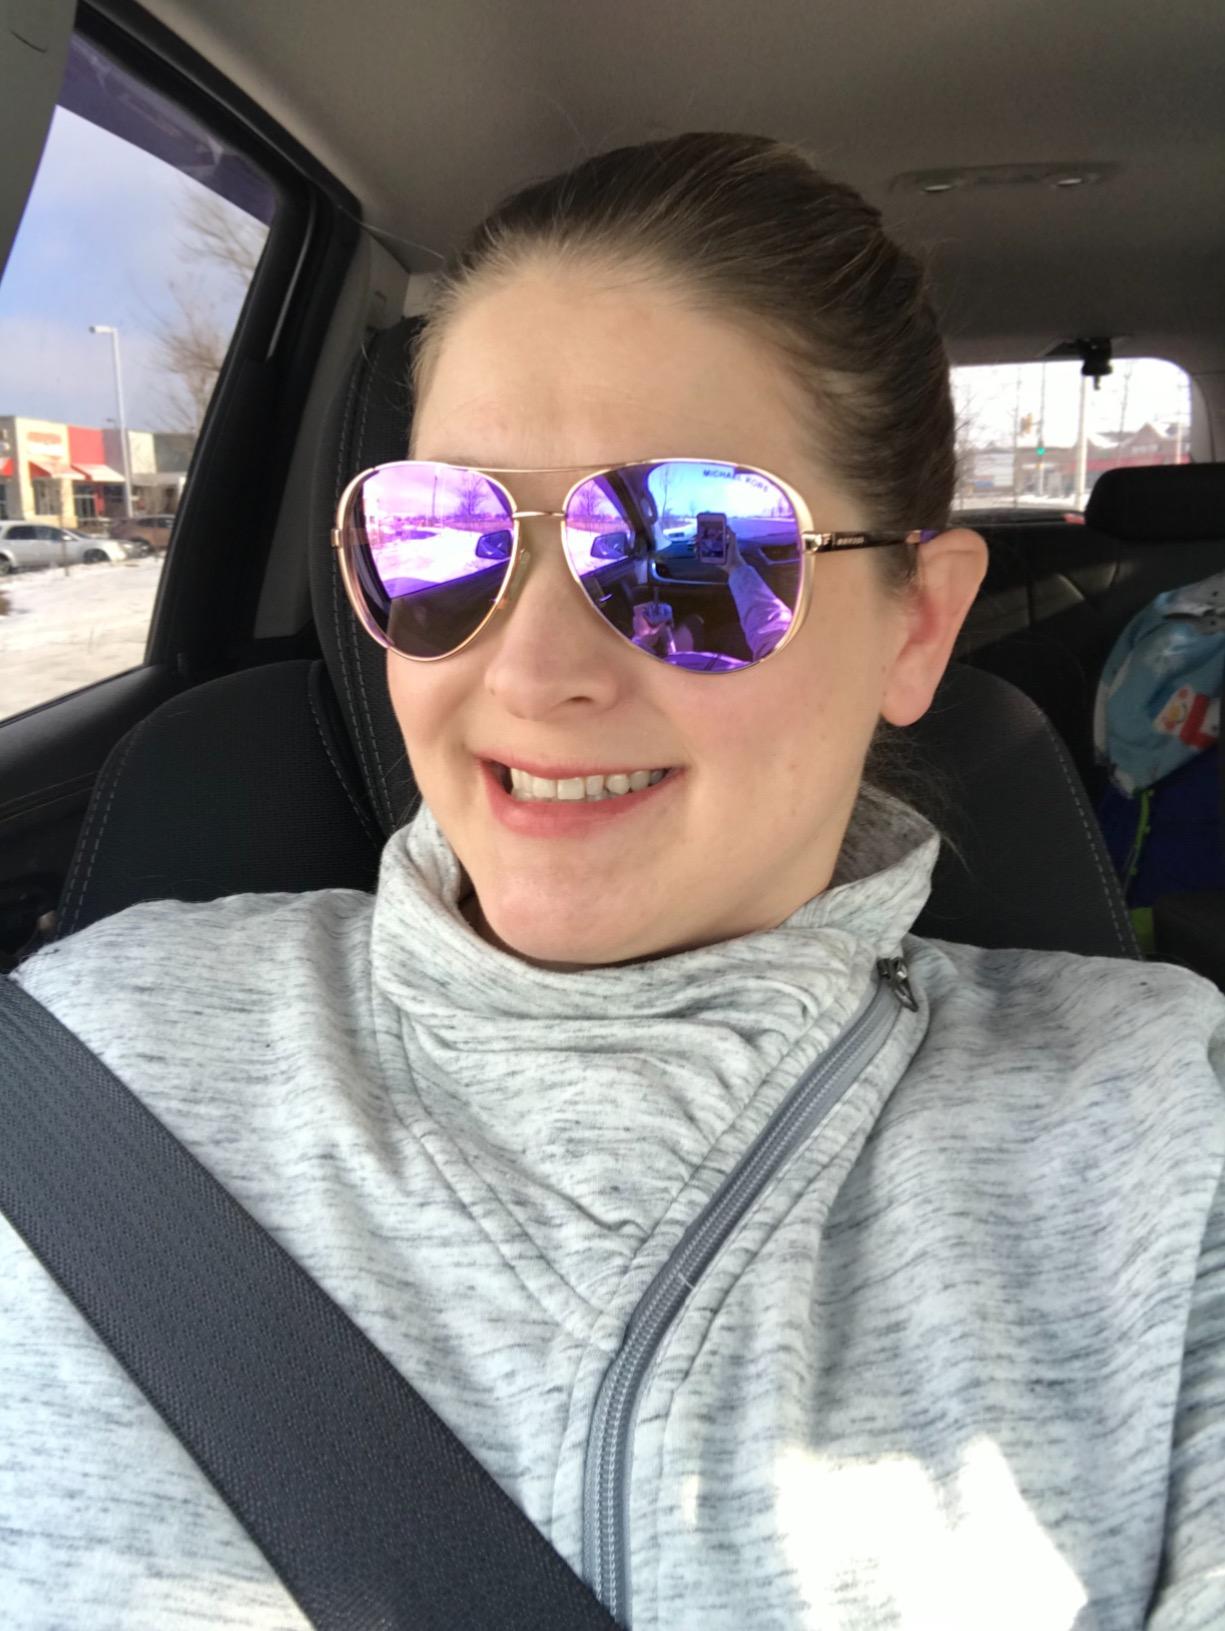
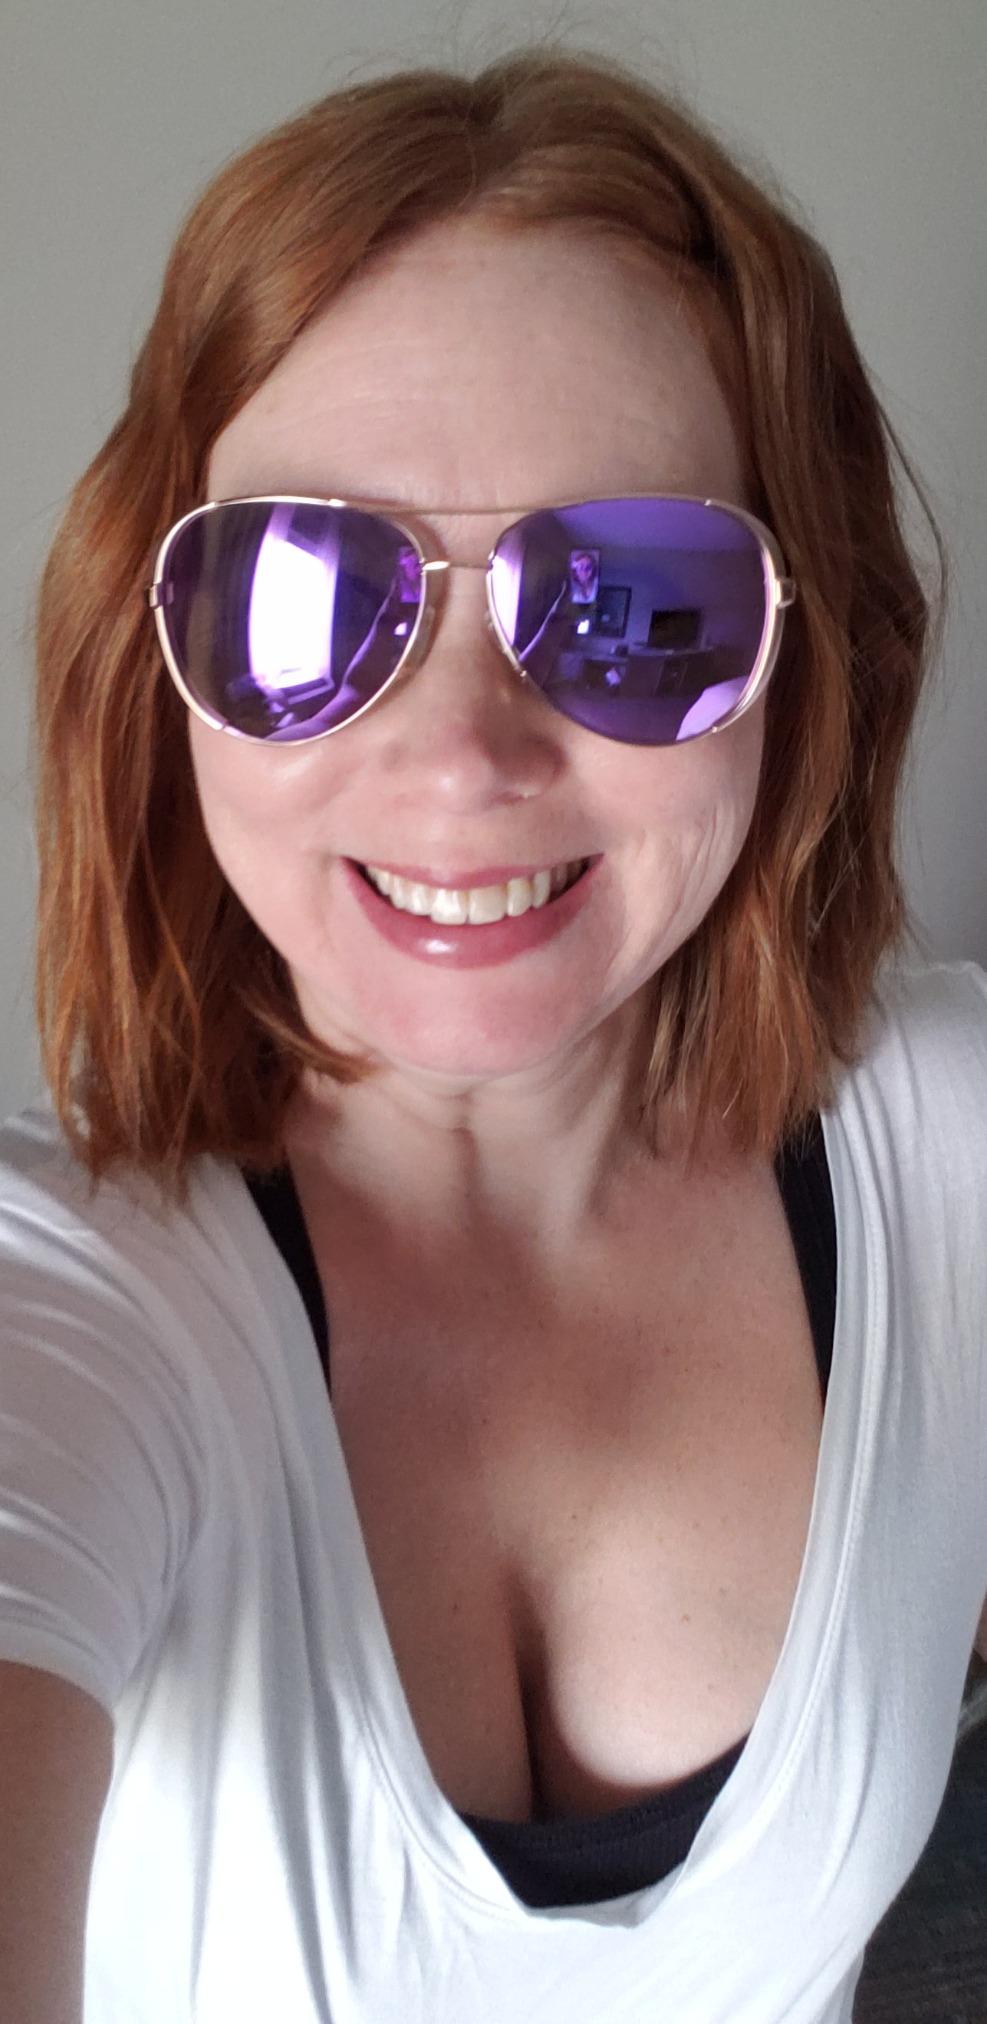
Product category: accessories_sunglasses
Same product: yes